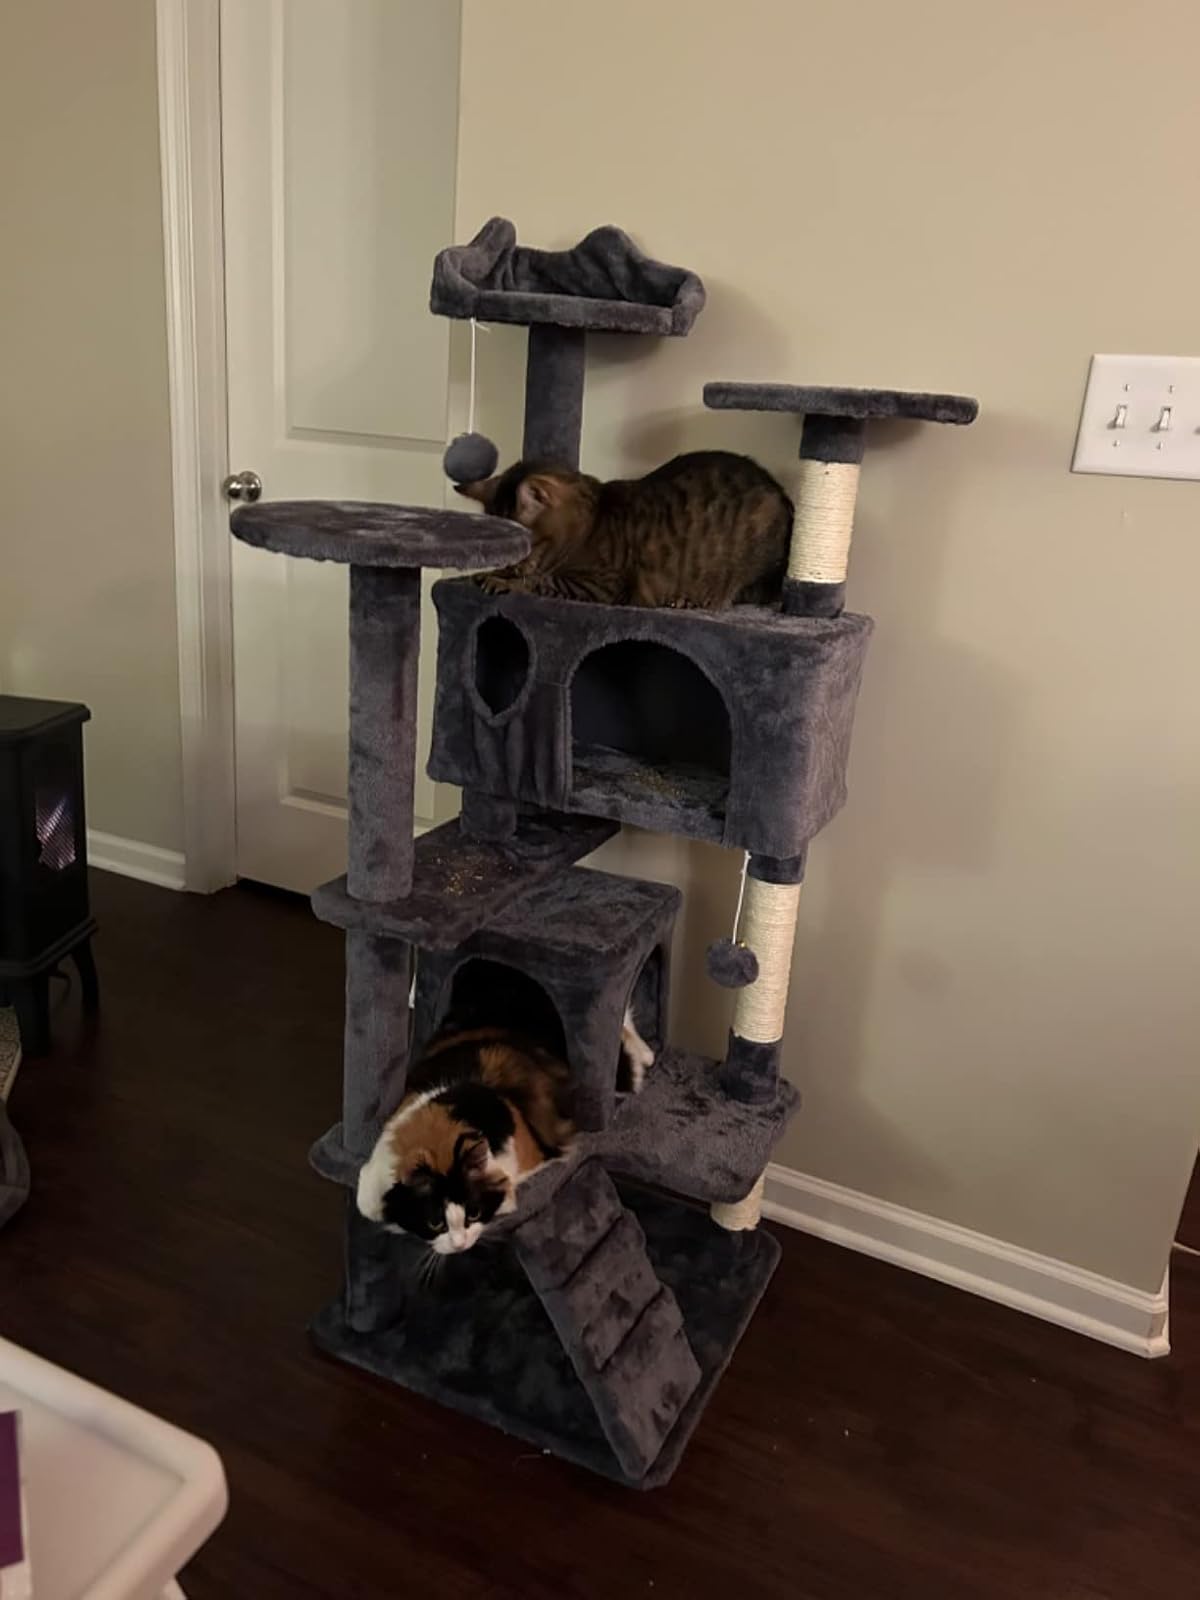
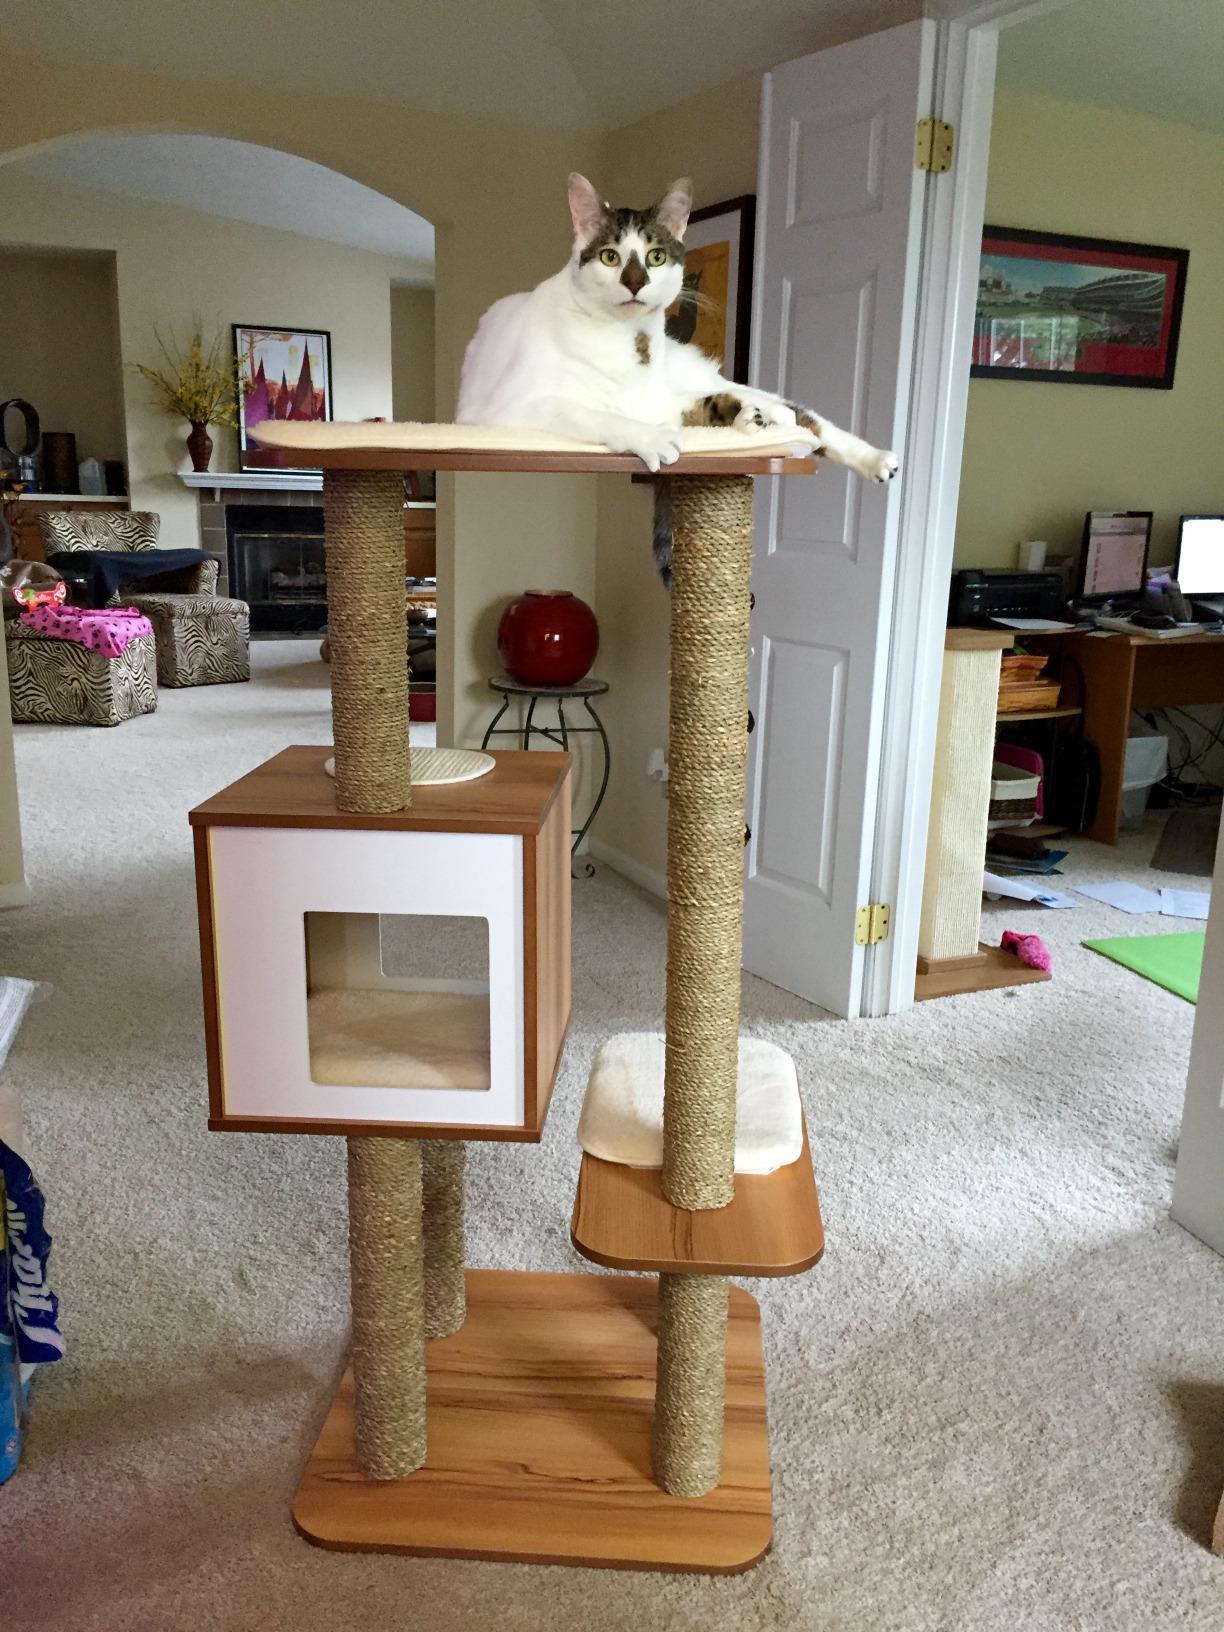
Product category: items_cat tree
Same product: no